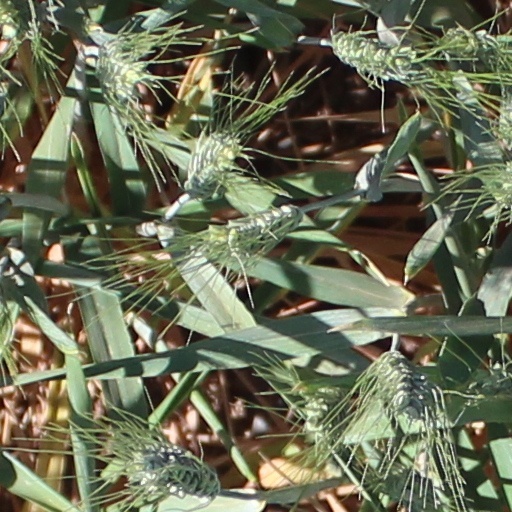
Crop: wheat